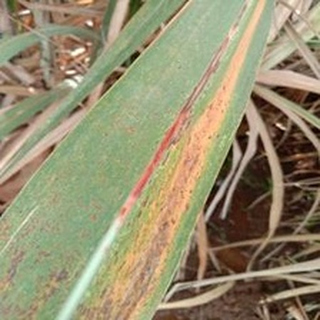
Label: sugarcane_rust